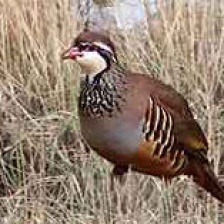
Species: CHUKAR PARTRIDGE
Scientific name: ALECTORIS CHUKAR
ImageNet parent category: partridge